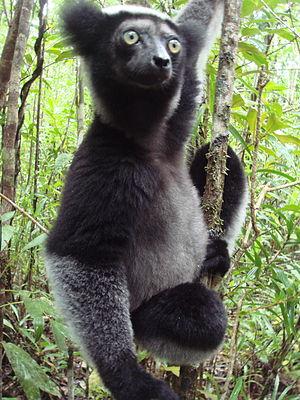
La faune de Madagascar, tout comme sa flore, est très riche. En effet celle-ci présente entre 80 % et 90 % d'espèces endémiques. Cette notion d'endémisme bien qu'elle ne soit pas inexacte reste subjective, puisque dépendante du niveau taxonomique à partir duquel se positionne l'observateur et de la surface ou du milieu considéré. De nombreux taxons spécifiques ou génériques, sont strictement endémiques à Madagascar, mais aussi, plus rarement au niveau de la famille et atteignent donc des taux d'endémisme proche ou égaux de 100 %.